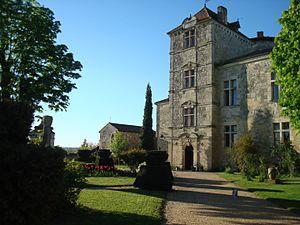
Château de Fréchou
Fréchou est une commune de Gascogne, située dans le département de Lot-et-Garonne.